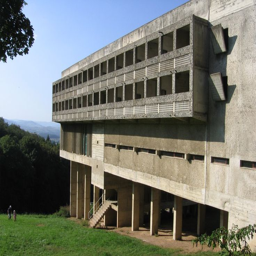
monastery is among his most iconic buildings on cultural site